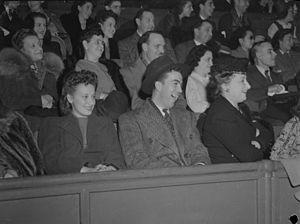
Nous voyons une partie de la foule venue au spectacle des patineurs des Ice Capades présenté sur la glace du Forum de Montréal.